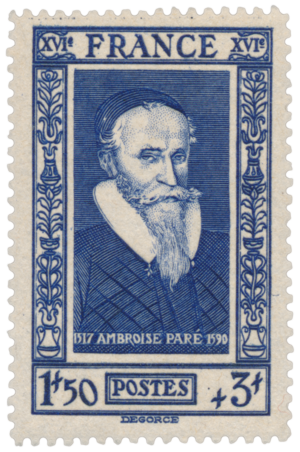
Tmbre Ambroise, émis en 1943
Ambroise Paré, né vers 1510 au Bourg-Hersent, près de Laval, et mort le 20 décembre 1590 à Paris, est un chirurgien et anatomiste français.